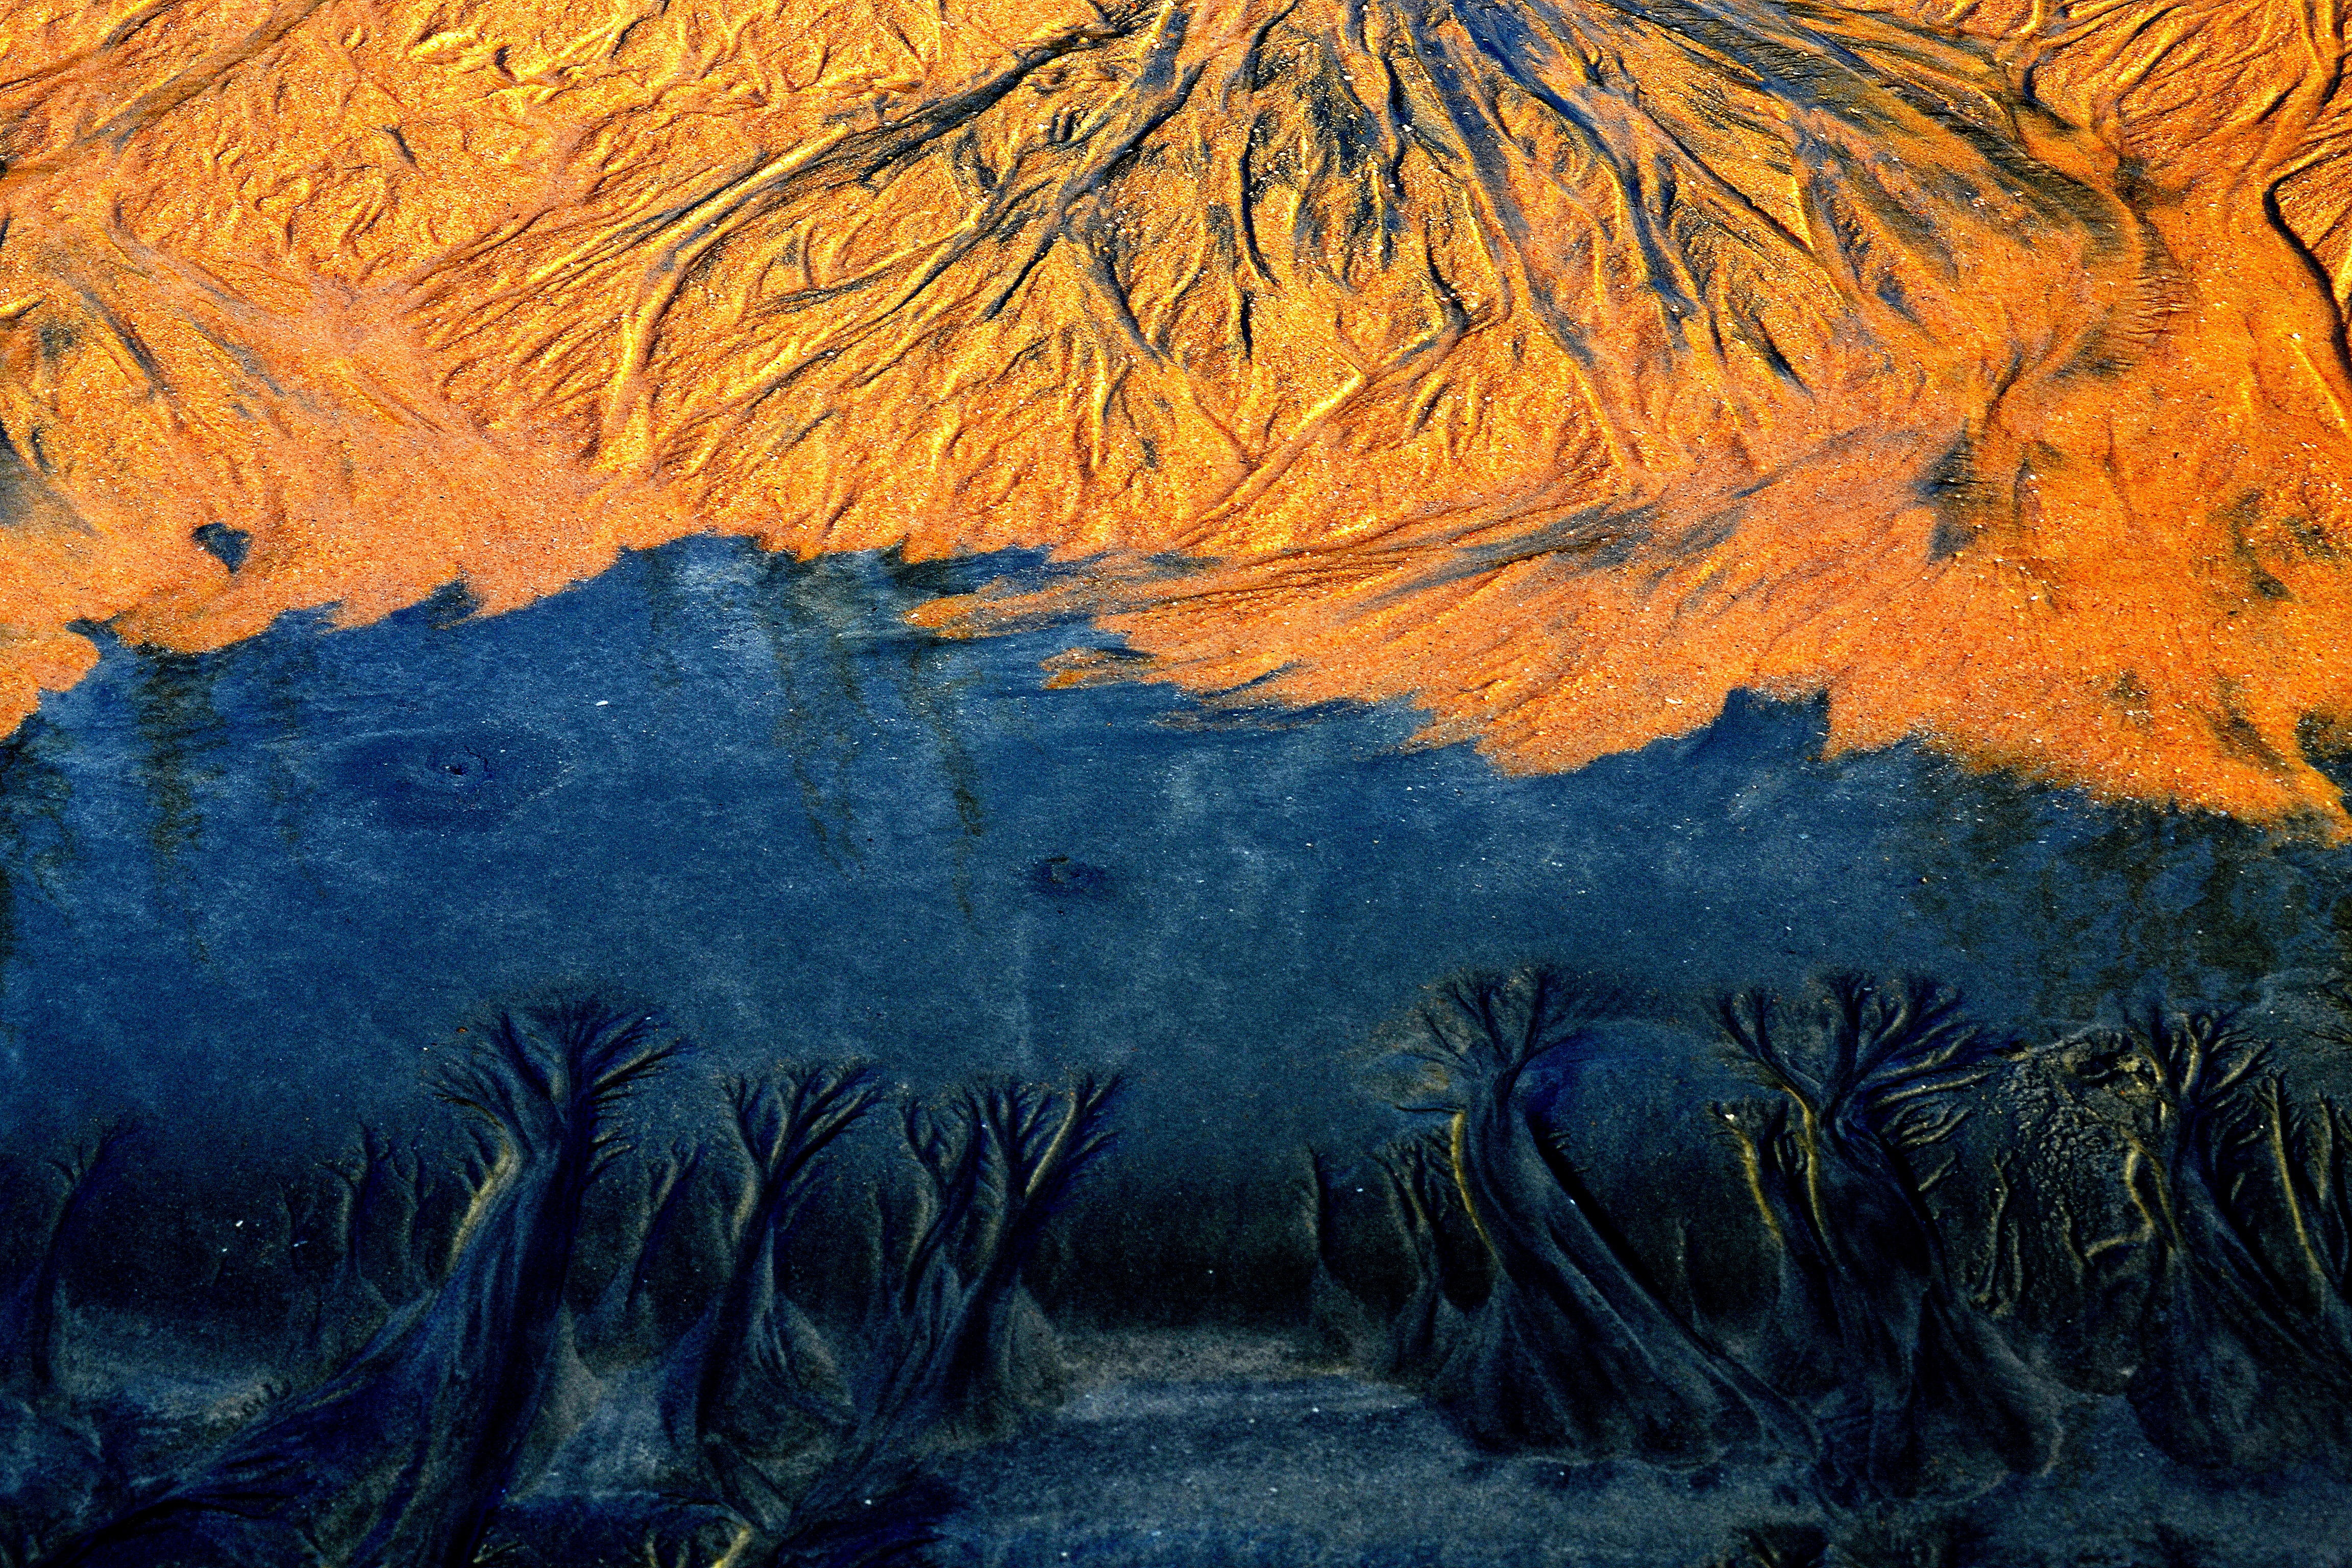
sand, texture, pattern, terrain, painting, trees